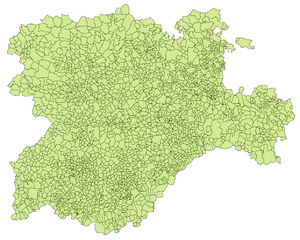
La liste des communes de Castille-et-León est donnée par province.